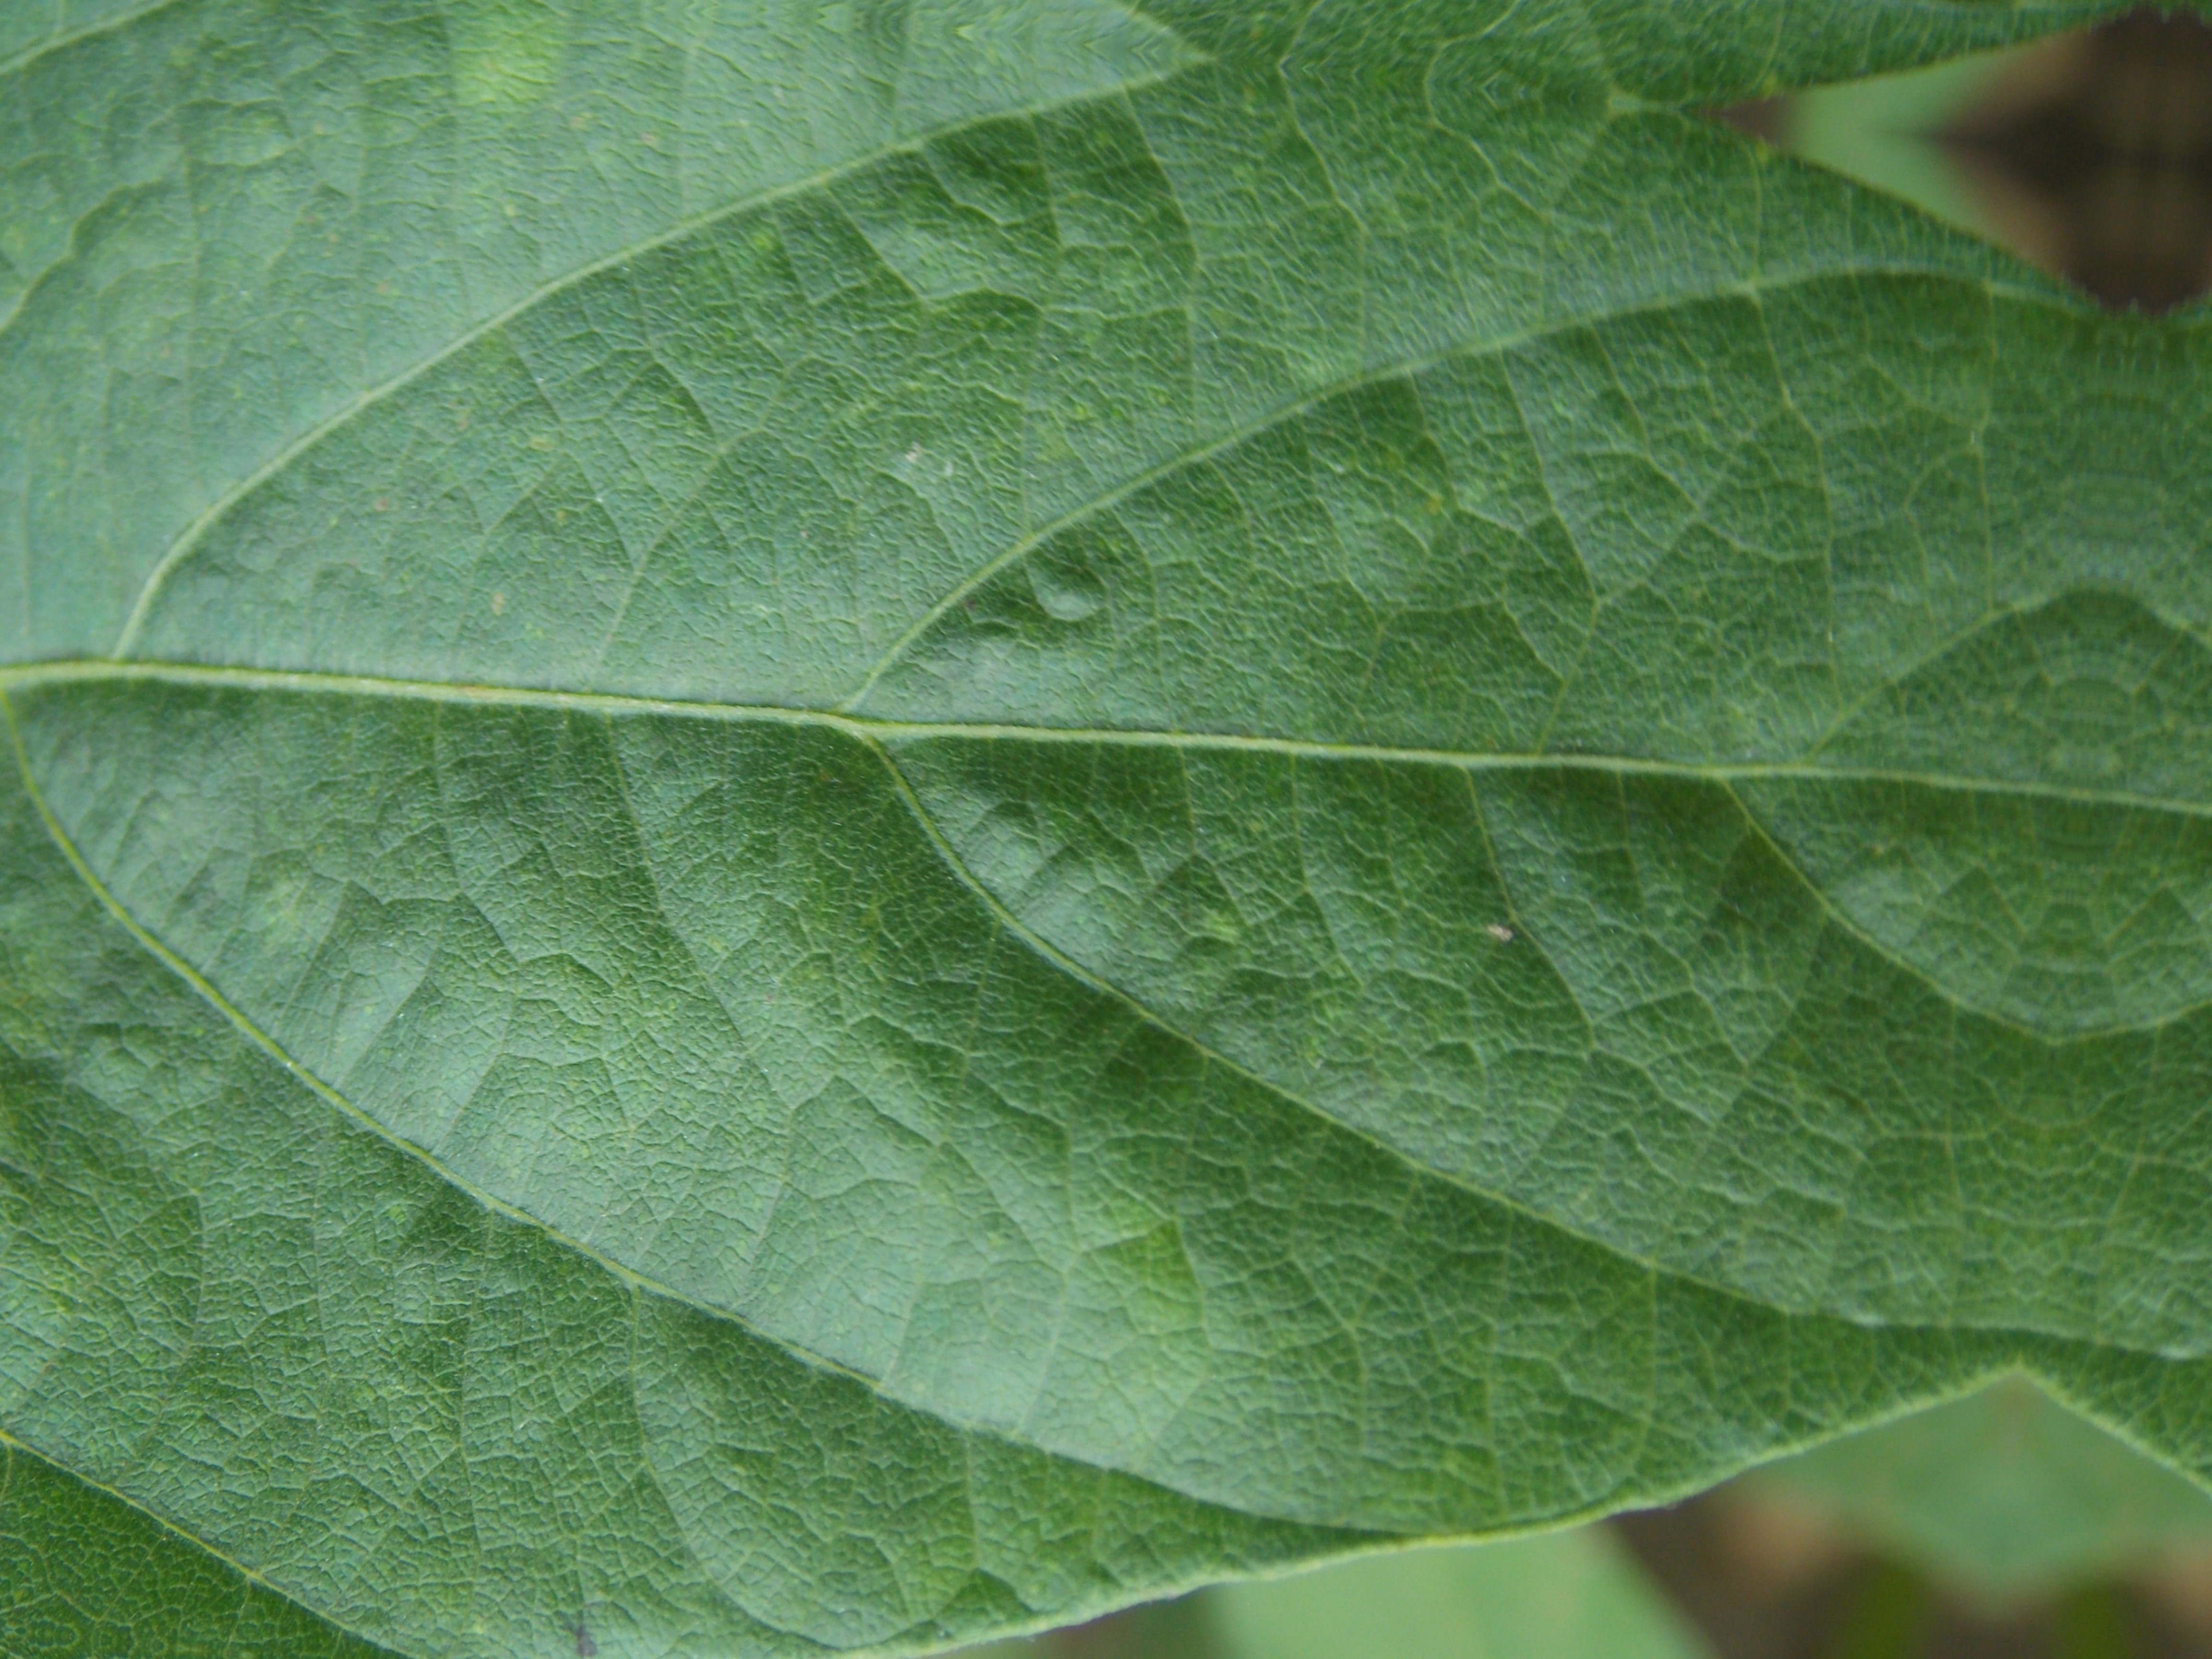
Label: Healthy